Tremplin du Praz

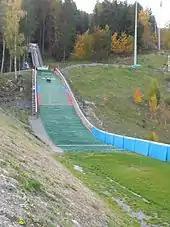
The K-25 hill, which opened in 2008

The venue is located in Le Praz, also known as Courchevel 1300, a village at the base of the Courchevel skiing resort. The venue is above mean sea level and consists of four jumps. Since August 2017 the large hill has a new K-point of K125 and a hill size of HS137. From the 2023 the hill has the dimensions K-125 and HS132. All as a result of the FIS inspection in May, which forced several changes on the hill in order to grant a provisional homologation of the facility. The normal hill has a K-point of K90 and a hill size of HS96. The medium hill, with a K-point of K60 and hill size of HS65, shares its outrun with the normal hill. The small hill, Ninoufbakken, has a K-point of K-25 and a hill size of HS30 and is located away from the rest of the complex. The large and normal hill have a take-off angle of 11.5° and 10.5°, and a landing angle of 37.5° and 36°, respectively.